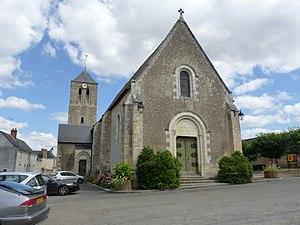
Sarthe - Cré-sur-Loir - Eglise
Cré-sur-Loir, anciennement nommée Cré, est une ancienne commune française, située dans le département de la Sarthe en région Pays de la Loire, peuplée de 799 habitants. Elle est devenue commune déléguée de Bazouges-Cré-sur-Loir le 1ᵉʳ janvier 2017.
La liste des églises de la Sarthe recense de la manière la plus complète possible les églises, cathédrale et basilique situées dans le département français de la Sarthe.